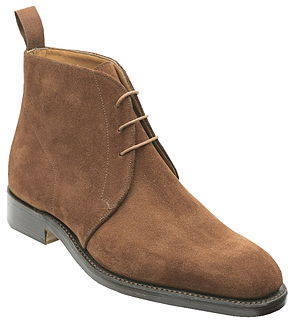
Ruskind
En støvle i ruskind.
"Ruskind er en type læder med en ru, opkradset overflade, der bruges til jakker, sko, håndtasker, møbler og andre ting. Den engelske ord ""suede"" kommer fra det franske ""gants de Suède"", der betyder ""svenske handsker"".